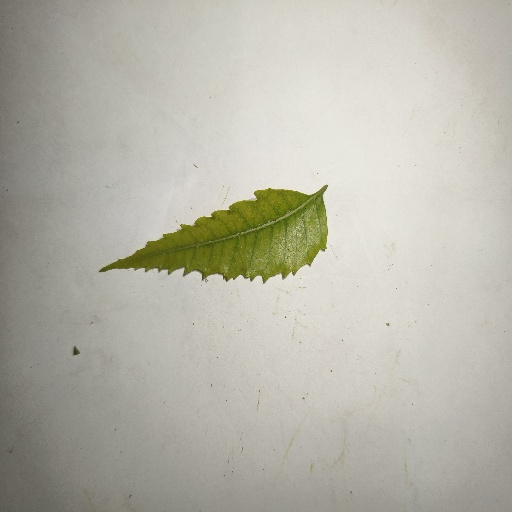
Species: Neem
Leaf condition: Yellow Leaf